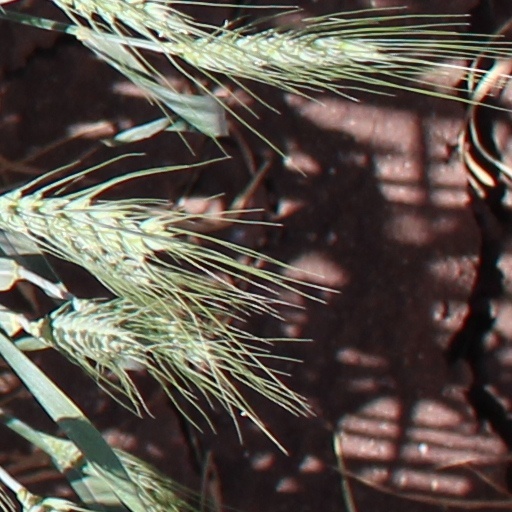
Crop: wheat